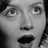
Emotion: surprise